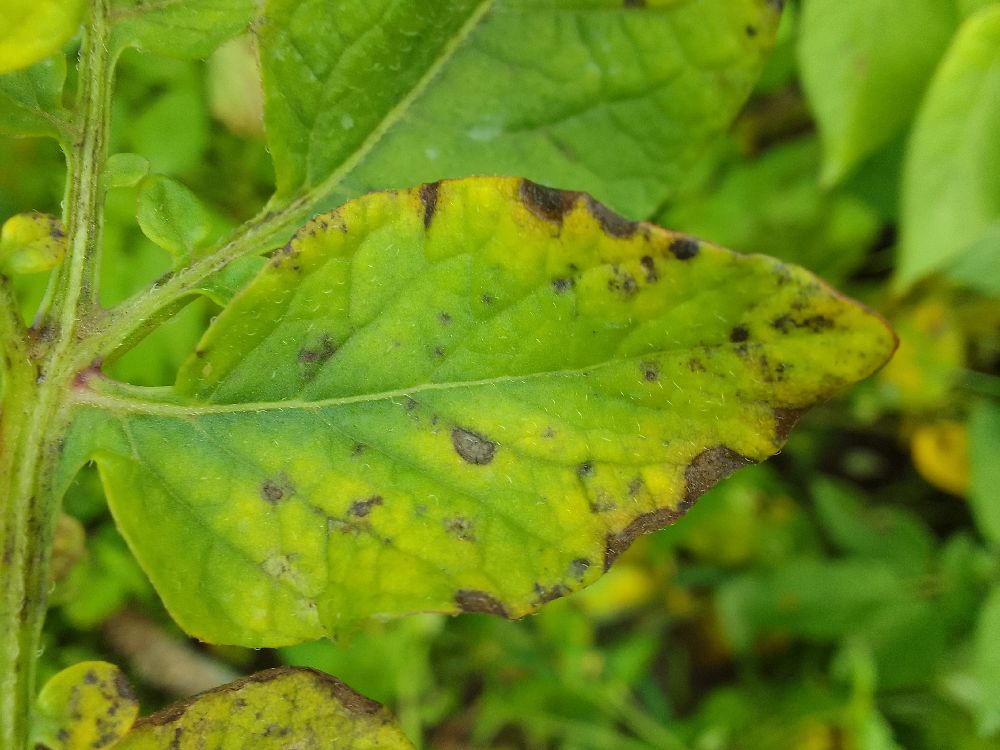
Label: Early blight